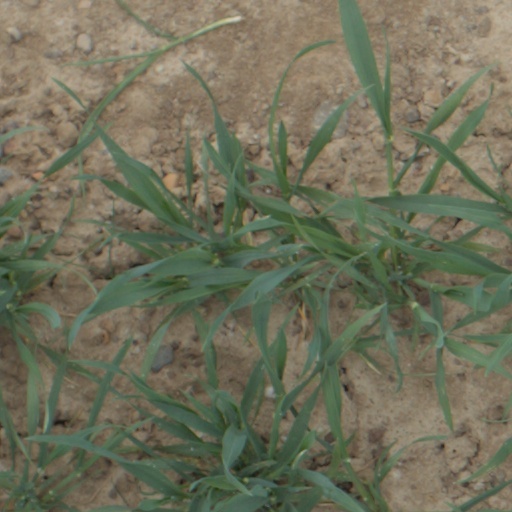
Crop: wheat